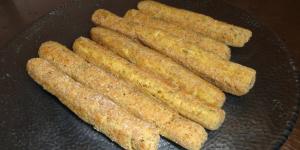
cochinitos